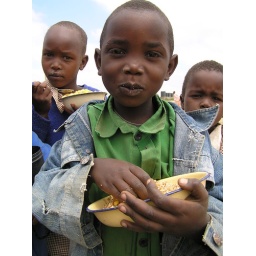
This young boy is eating his lunch that was made in the new kitchen. It is bulgar and corn.